The Farmer Takes a Wife

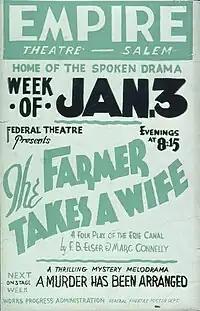
Poster from the Federal Theatre Project, Work Projects Administration, production 1938

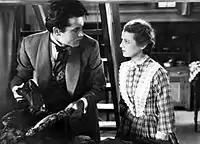
Henry Fonda and Janet Gaynor

The Farmer Takes a Wife is a 1934 play by Frank B. Elser and Marc Connelly based on the 1929 novel "Rome Haul" by Walter D. Edmonds. It was well-received upon its opening night on Broadway on October 30, 1934, at the 46th Street Theatre. The production was directed by Marc Connelly, used set designs by Donald Oenslager, and starred Henry Fonda as Dan Harrow and June Walker as Molly Larkins. It ran for 104 performances, closing on January 16, 1935.